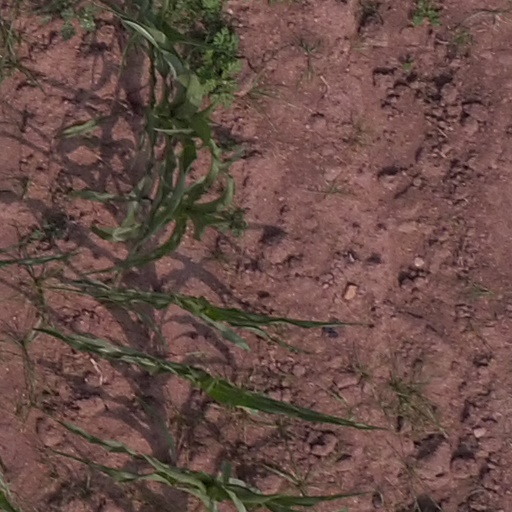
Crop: maize; corn